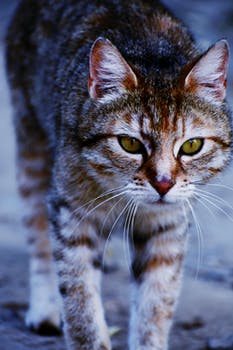
Label: No Watermark